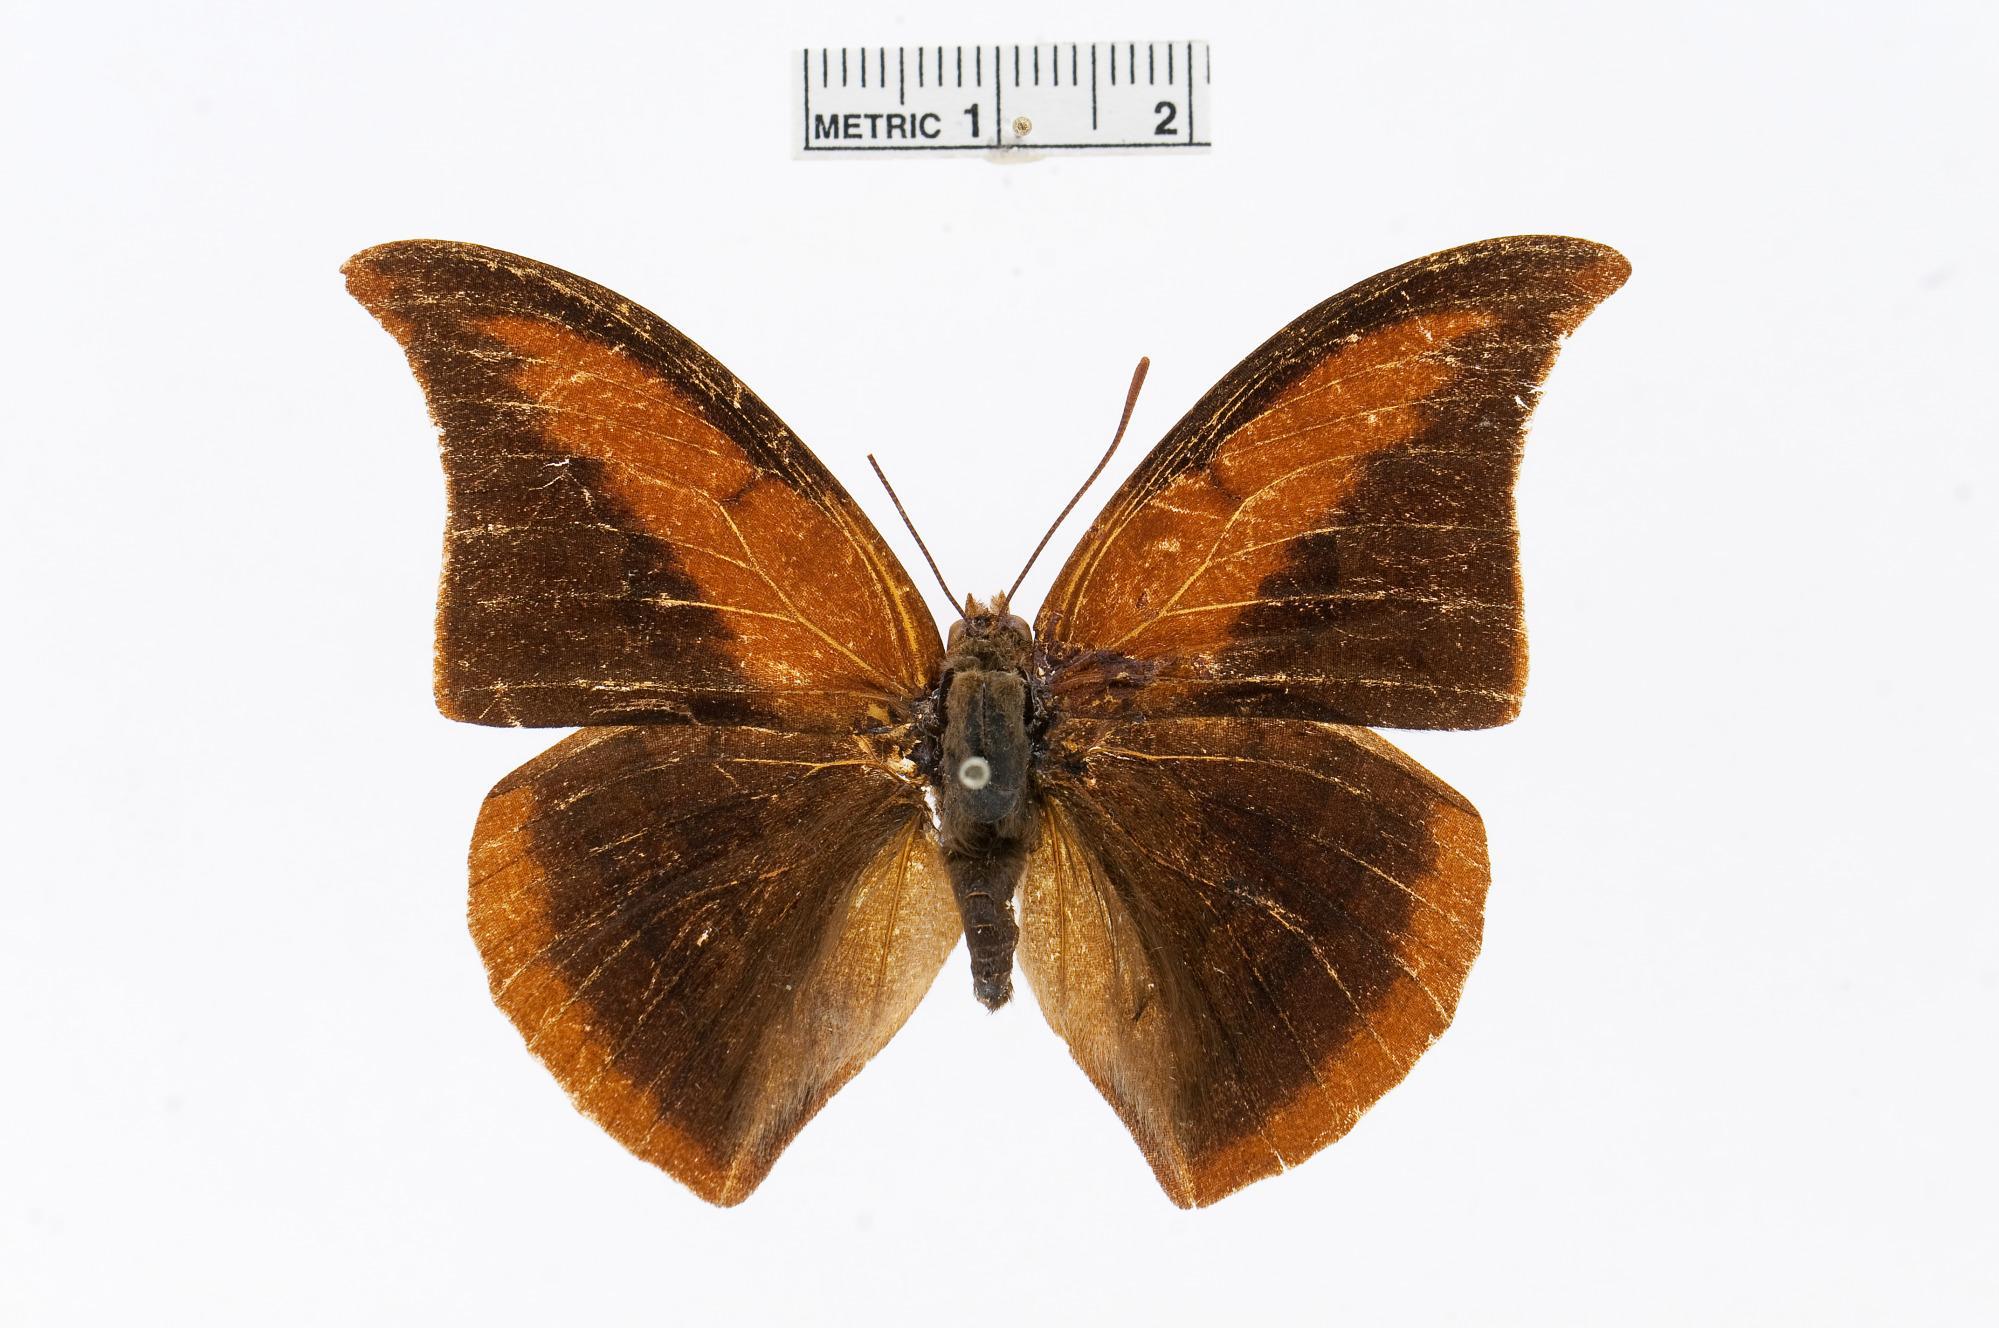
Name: Polygrapha suprema
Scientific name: Polygrapha suprema (Schaus, 1902)
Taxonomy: Animalia, Arthropoda, Insecta, Lepidoptera, Nymphalidae, Charaxinae